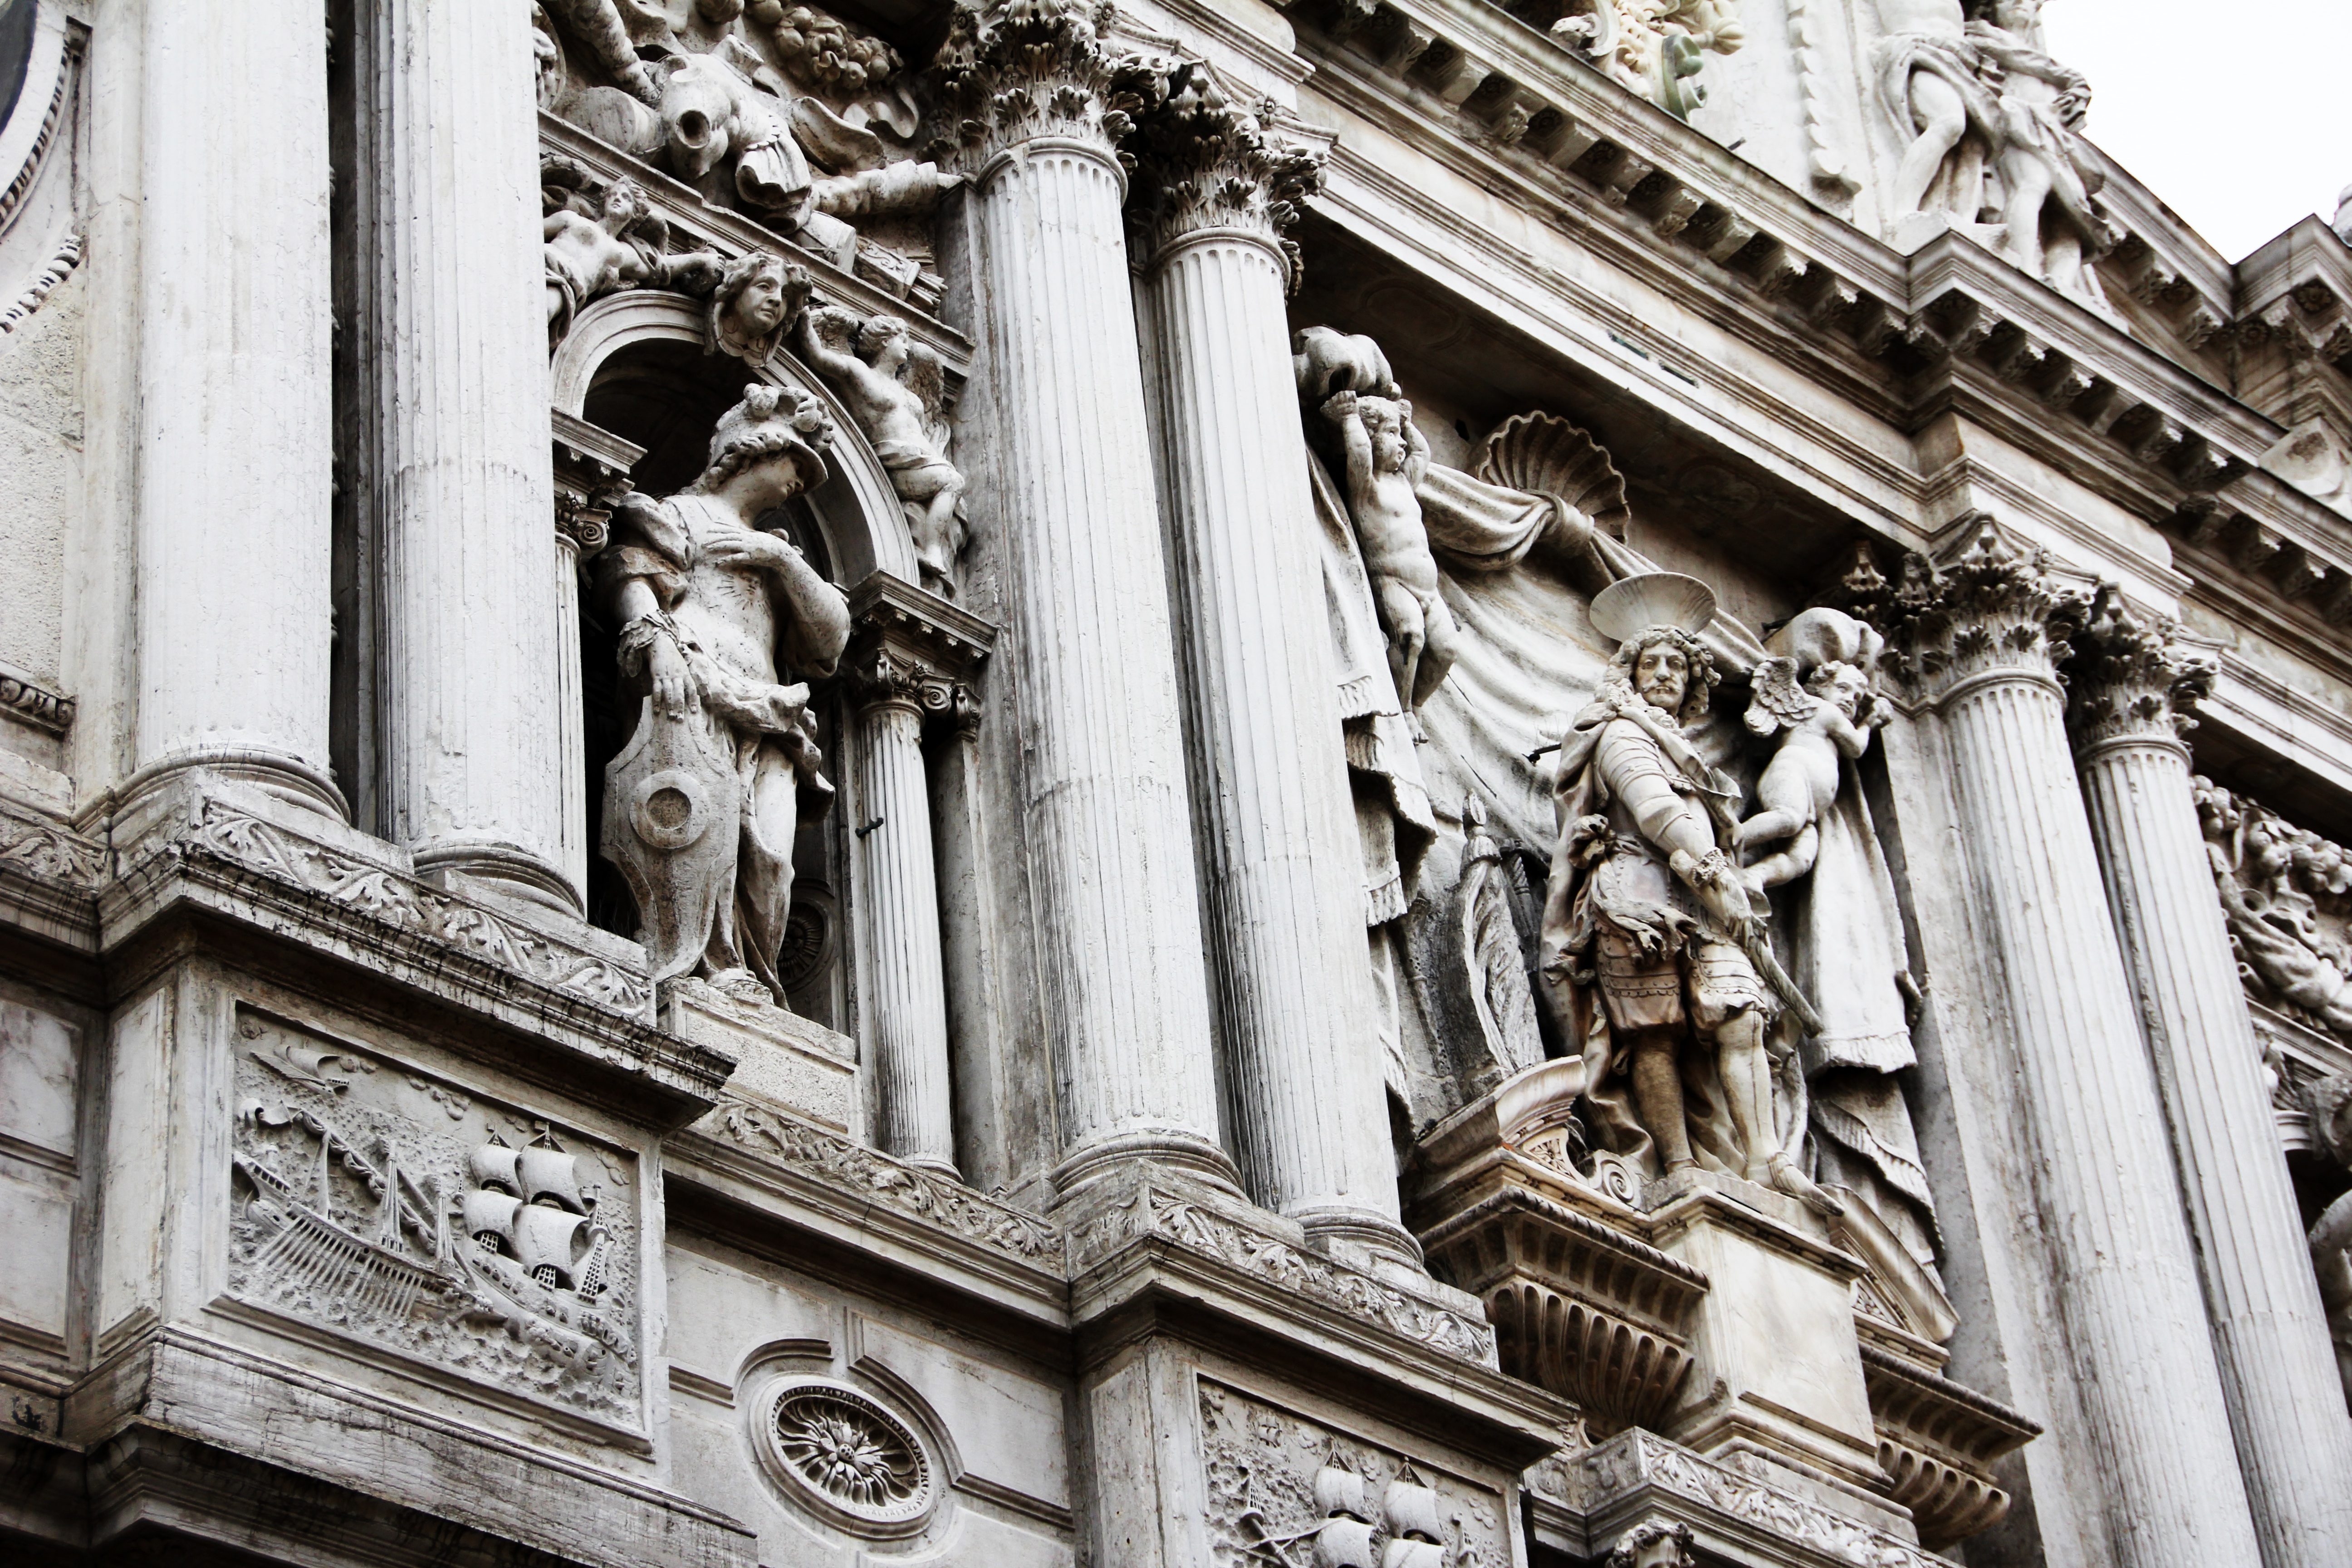
architecture, monument, statue, column, landmark, facade, church, cathedral, monochrome, place of worship, ornament, gargoyle, sculpture, basilica, figures, historically, stucco, metropolis, stone figure, ancient rome, stucco fa ade, ancient history, human settlement